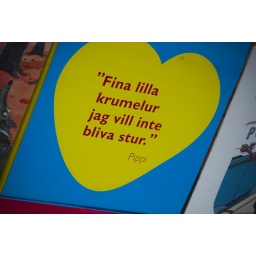
Found this display in a book store window, celebrating Astrid Lindgren, while walking home from Stadsparken.